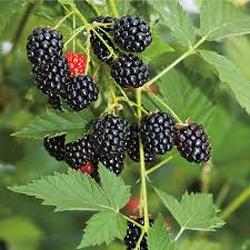
Label: Blackberry